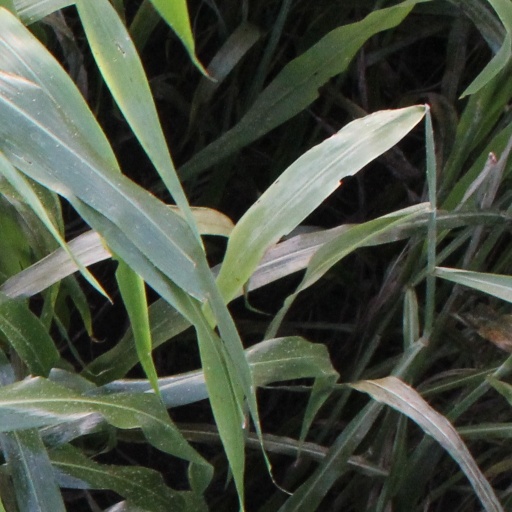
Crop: sorghum